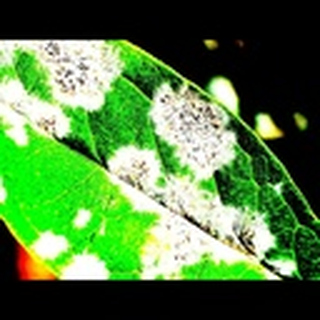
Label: cotton_powdery_mildew